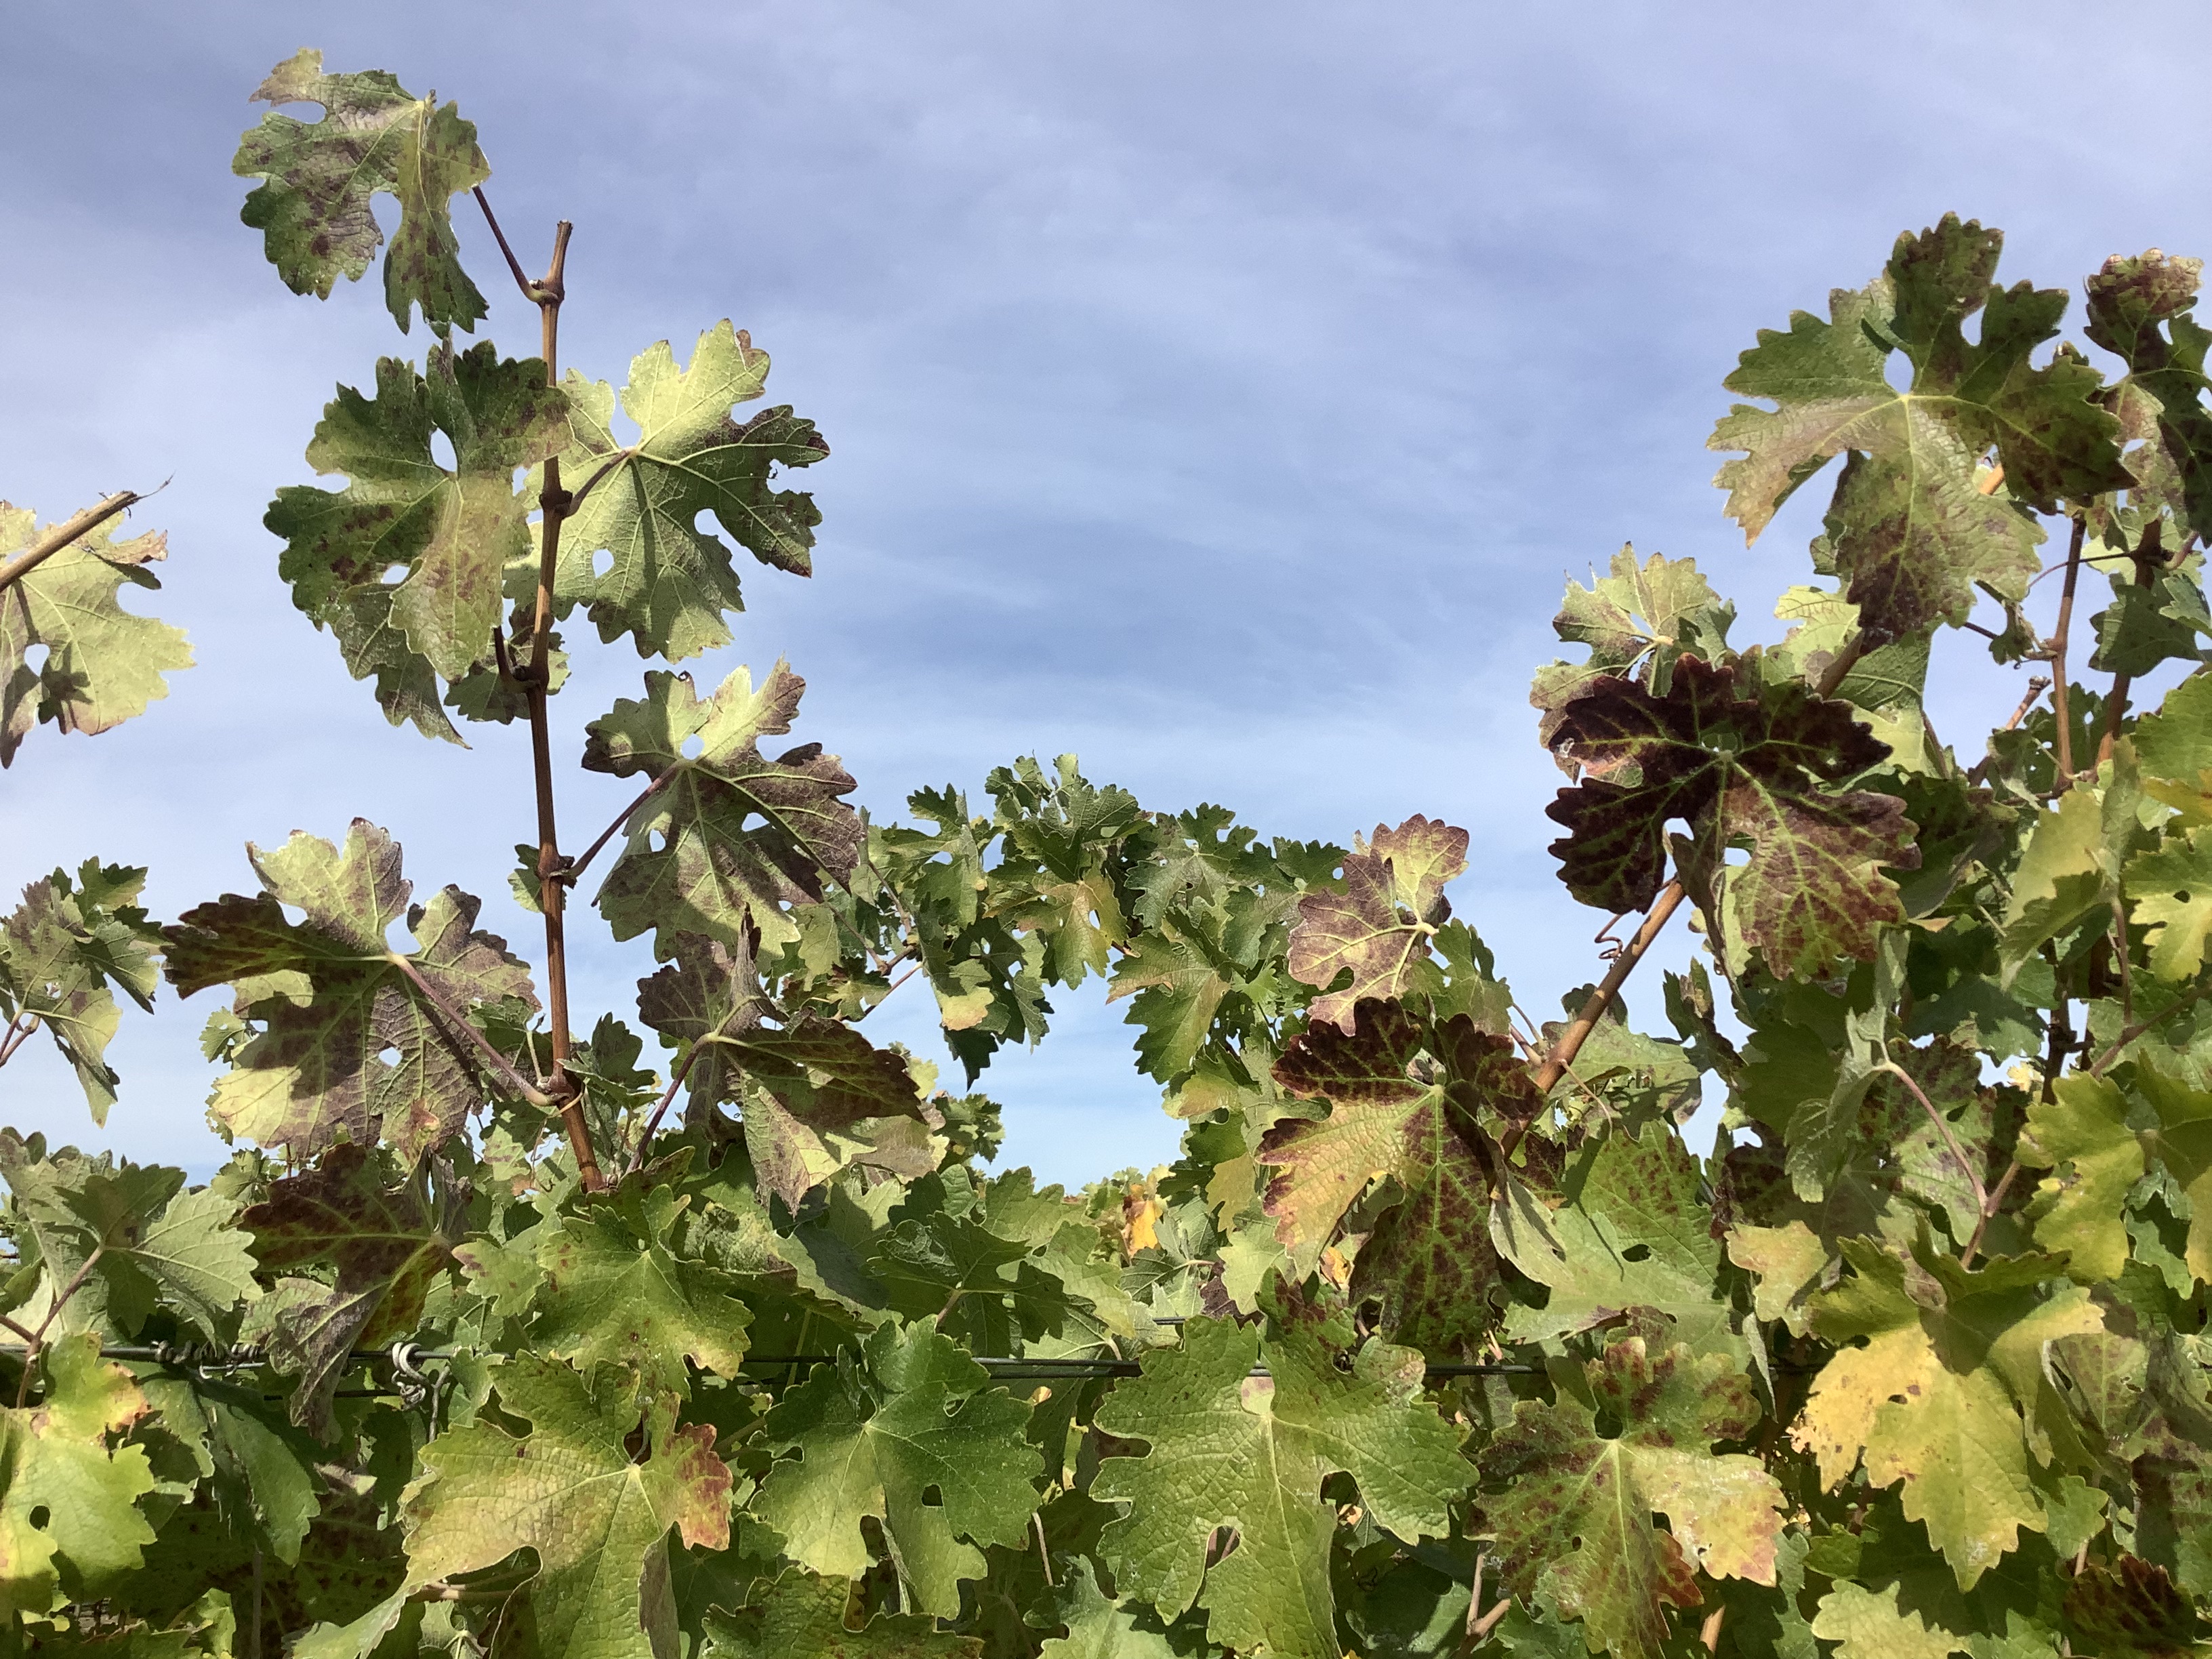
Label: Leafroll 3